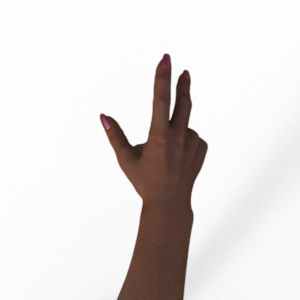
Label: scissors